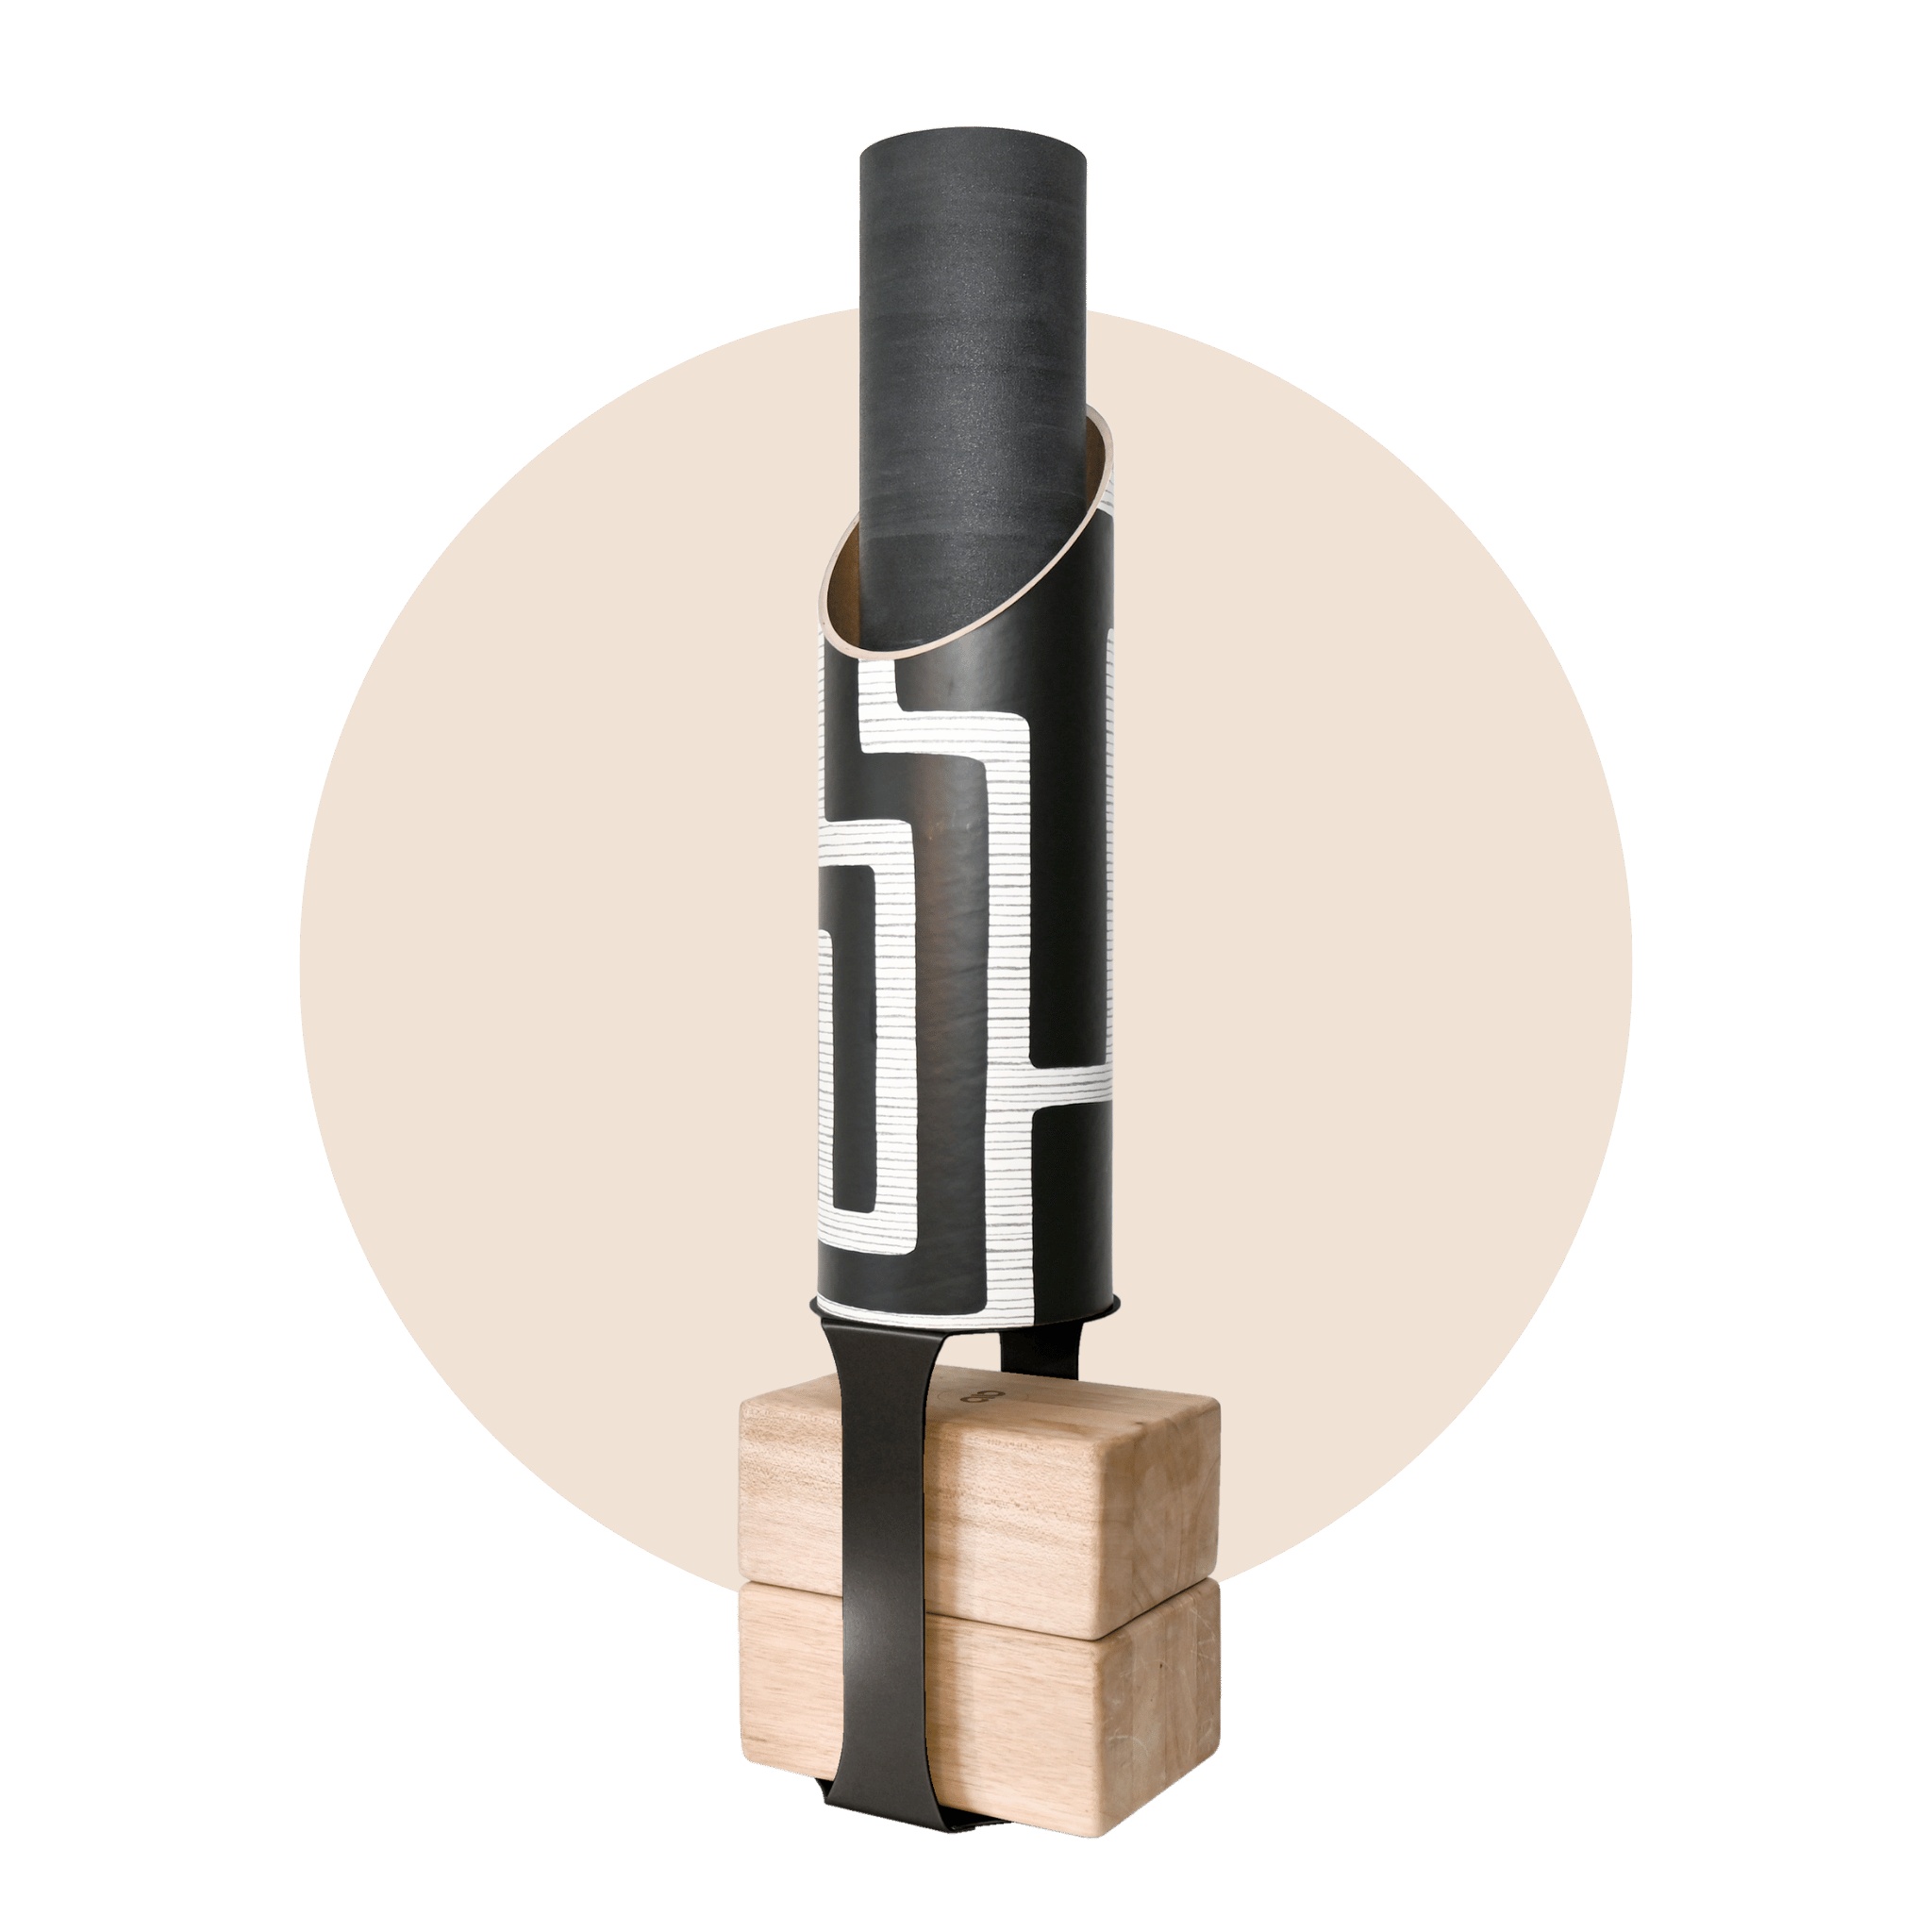
Colony Yoga Storage Bundle
Save big and store all of your yoga gear in one convenient and clever bundle with Mache Yoga Storage Bundles! Colony Yoga Storage Bundle = Colony Yoga Mat Tube + Black, Gold or White Yoga Block Hardware Colony Yoga Storage Bundle has a timeless quality, adding minimalist style to your wellness or yoga studio. This designer wellness decor stores and organizes your yoga mat or foam roller, two yoga blocks and a yoga strap, keeping your props tidy and accessible for easy use. Yoga props (straps, blocks and mats) sold separately .
Brand: Mache
Category: Sporting Goods > Fitness & General Exercise Equipment > Yoga & Pilates > Yoga Mat Bags & Straps > Yoga Mat Bags